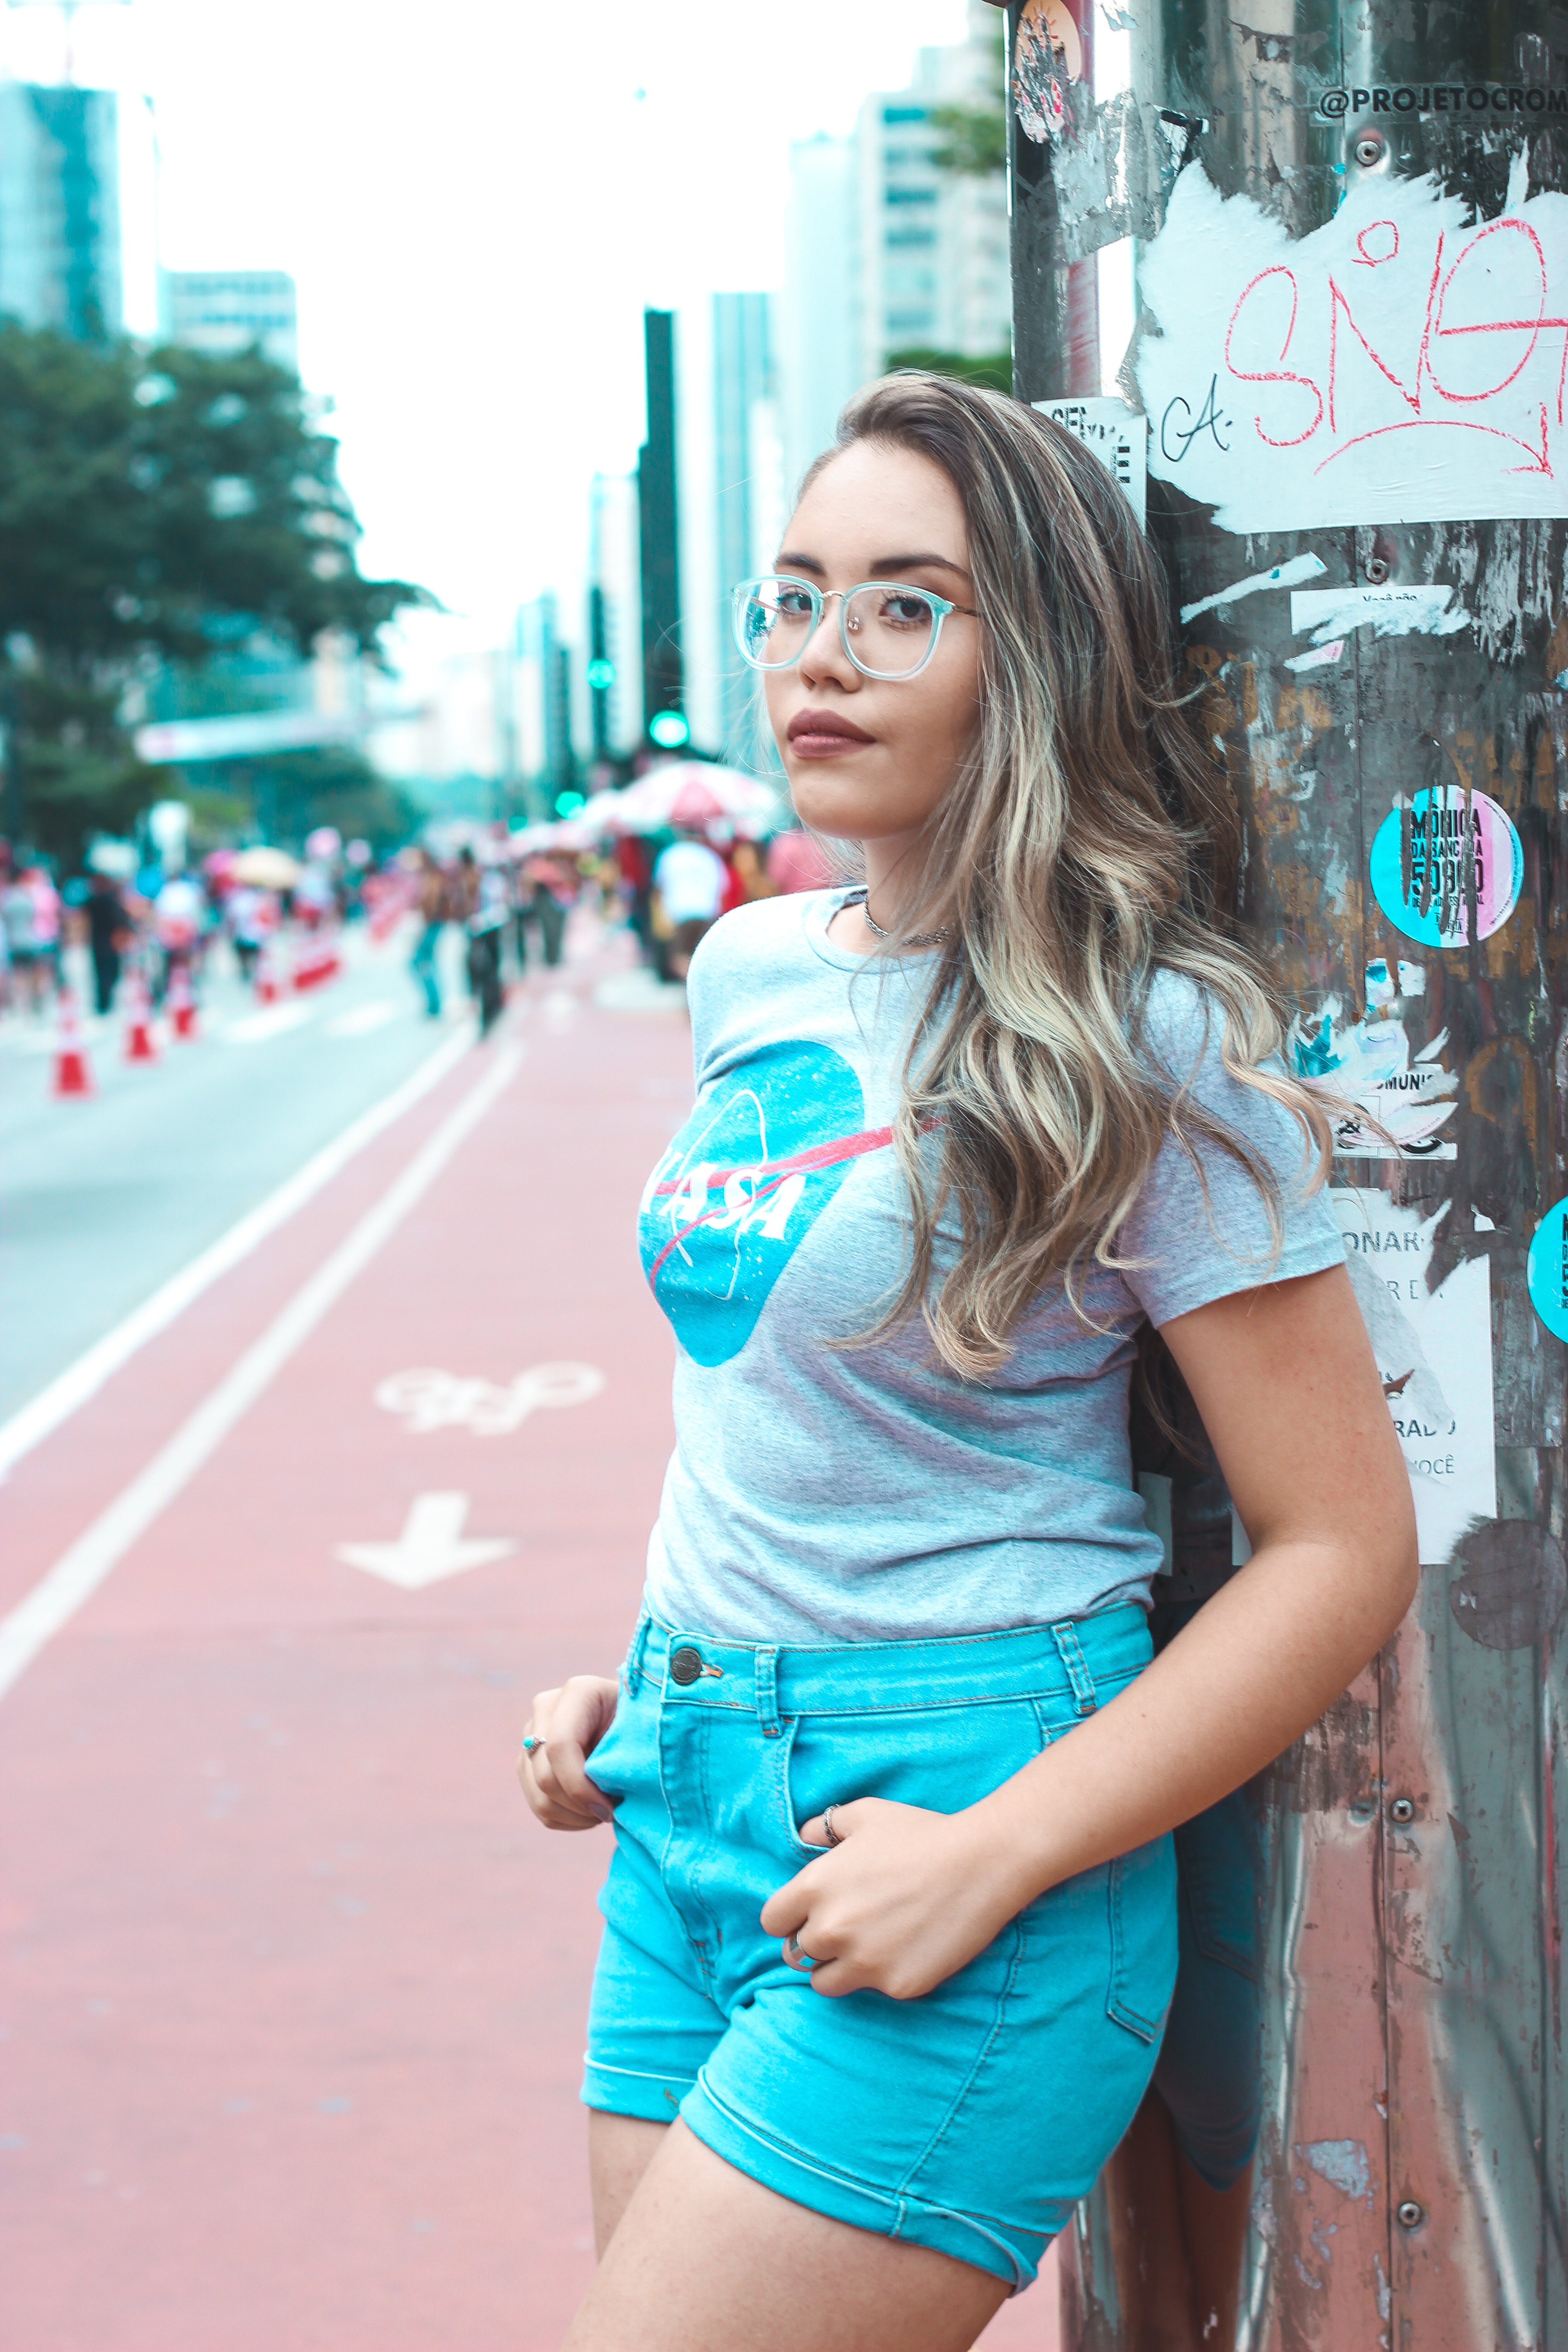
blue, photograph, turquoise, green, beauty, aqua, street fashion, fashion, snapshot, pink, shoulder, photography, eye, lip, street, photo shoot, smile, long hair, summer, electric blue, leg, dress, model, shorts, plant, road, waist, style, vacation, t shirt, human leg, thigh